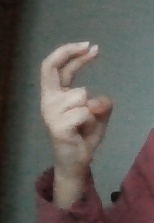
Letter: zay